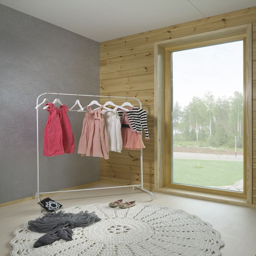
bedroom on the second floor .